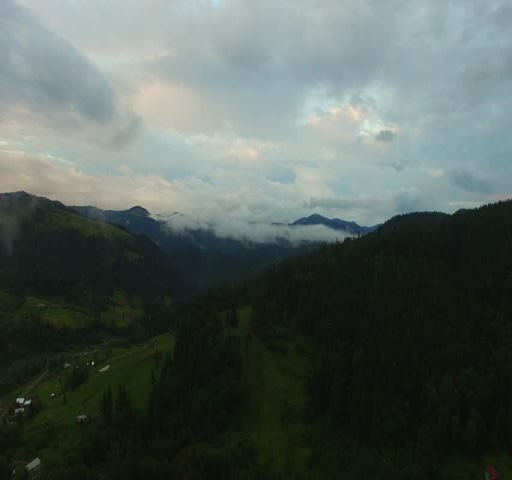
flying down near a small village in the mountains at sunset